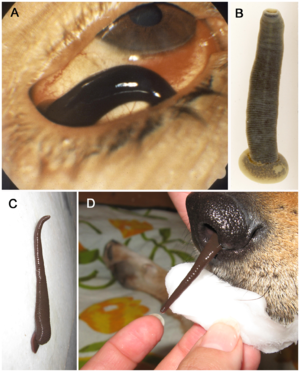
Dinobdella ferox, communément appelé Sangsue nasale, est une espèce géante de sangsues d’eau douce, de la famille des Hirudinidae. Il s'agit d'un mésoparasite des voies respiratoires chez les grands mammifères et même chez l'Homme. Elle est très répandue dans les régions soumises à la mousson.